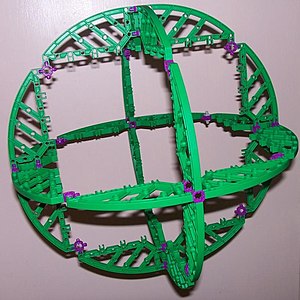
Lego Znap
En kugle fremstillet i Znap.
Znap en produktlinje produceret af den danske legetøjskoncern LEGO fra 1998-1999. Znap minder om K'nex og kan bruges til at bygge strukturer med et skelet. Plastikken, som elementerne er fremstillet af, er en lidt fleksible men stamtidig stærke. Visse elementer kom kun i én farve.